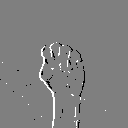
ASL letter: s